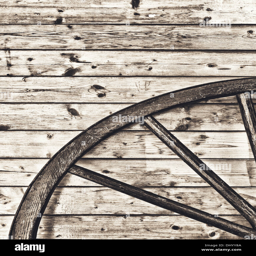
old horse carriage wooden wheel leaning on the wooden wall